DAR Constitution Hall

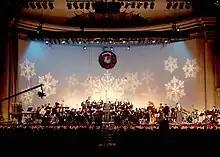
The United States Navy Orchestra performing at DAR Constitution Hall in December 2001

As of 2024, every U.S. president since Calvin Coolidge has attended at least one event at the theater.